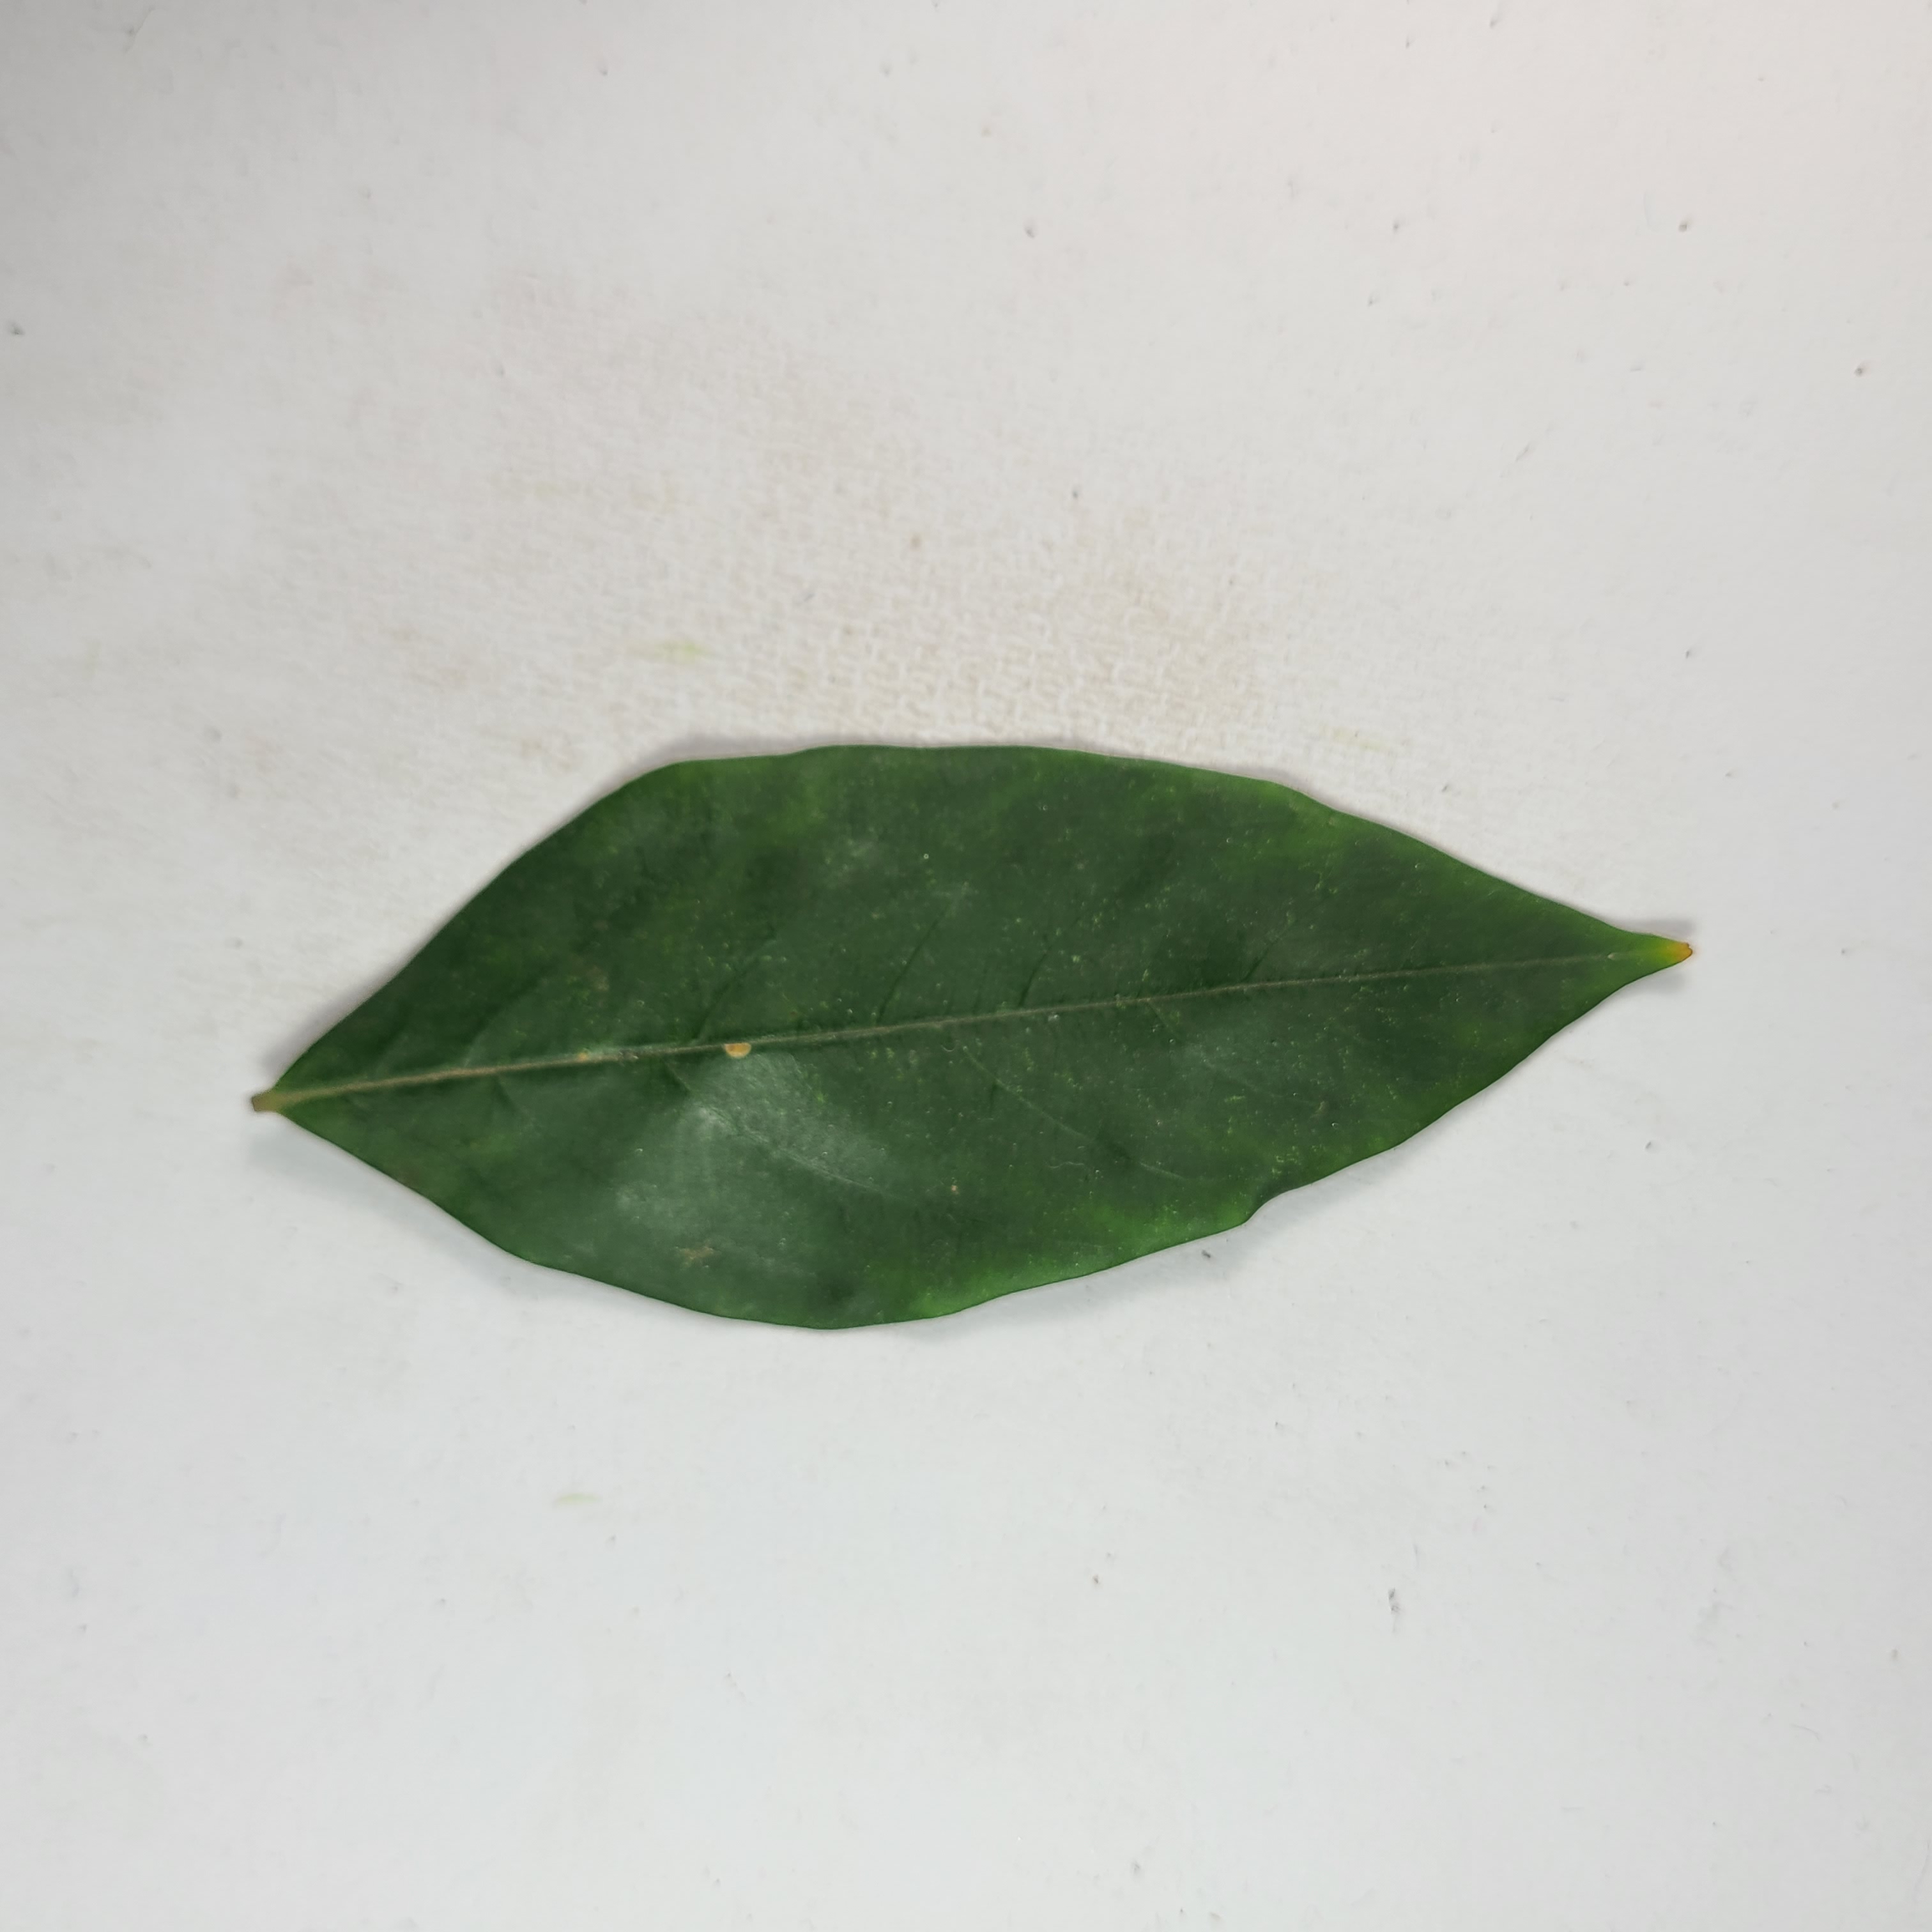
Label: Healthy Leaves